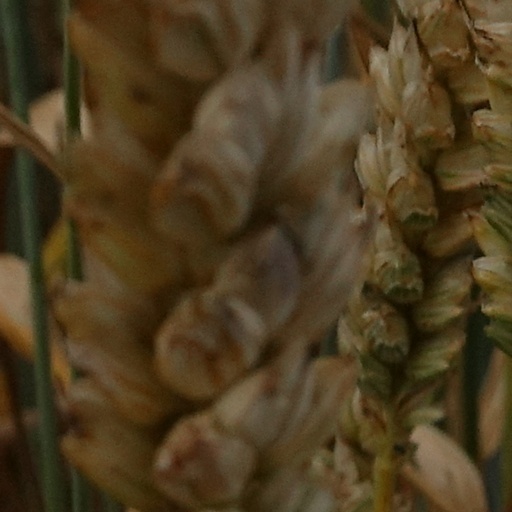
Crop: wheat